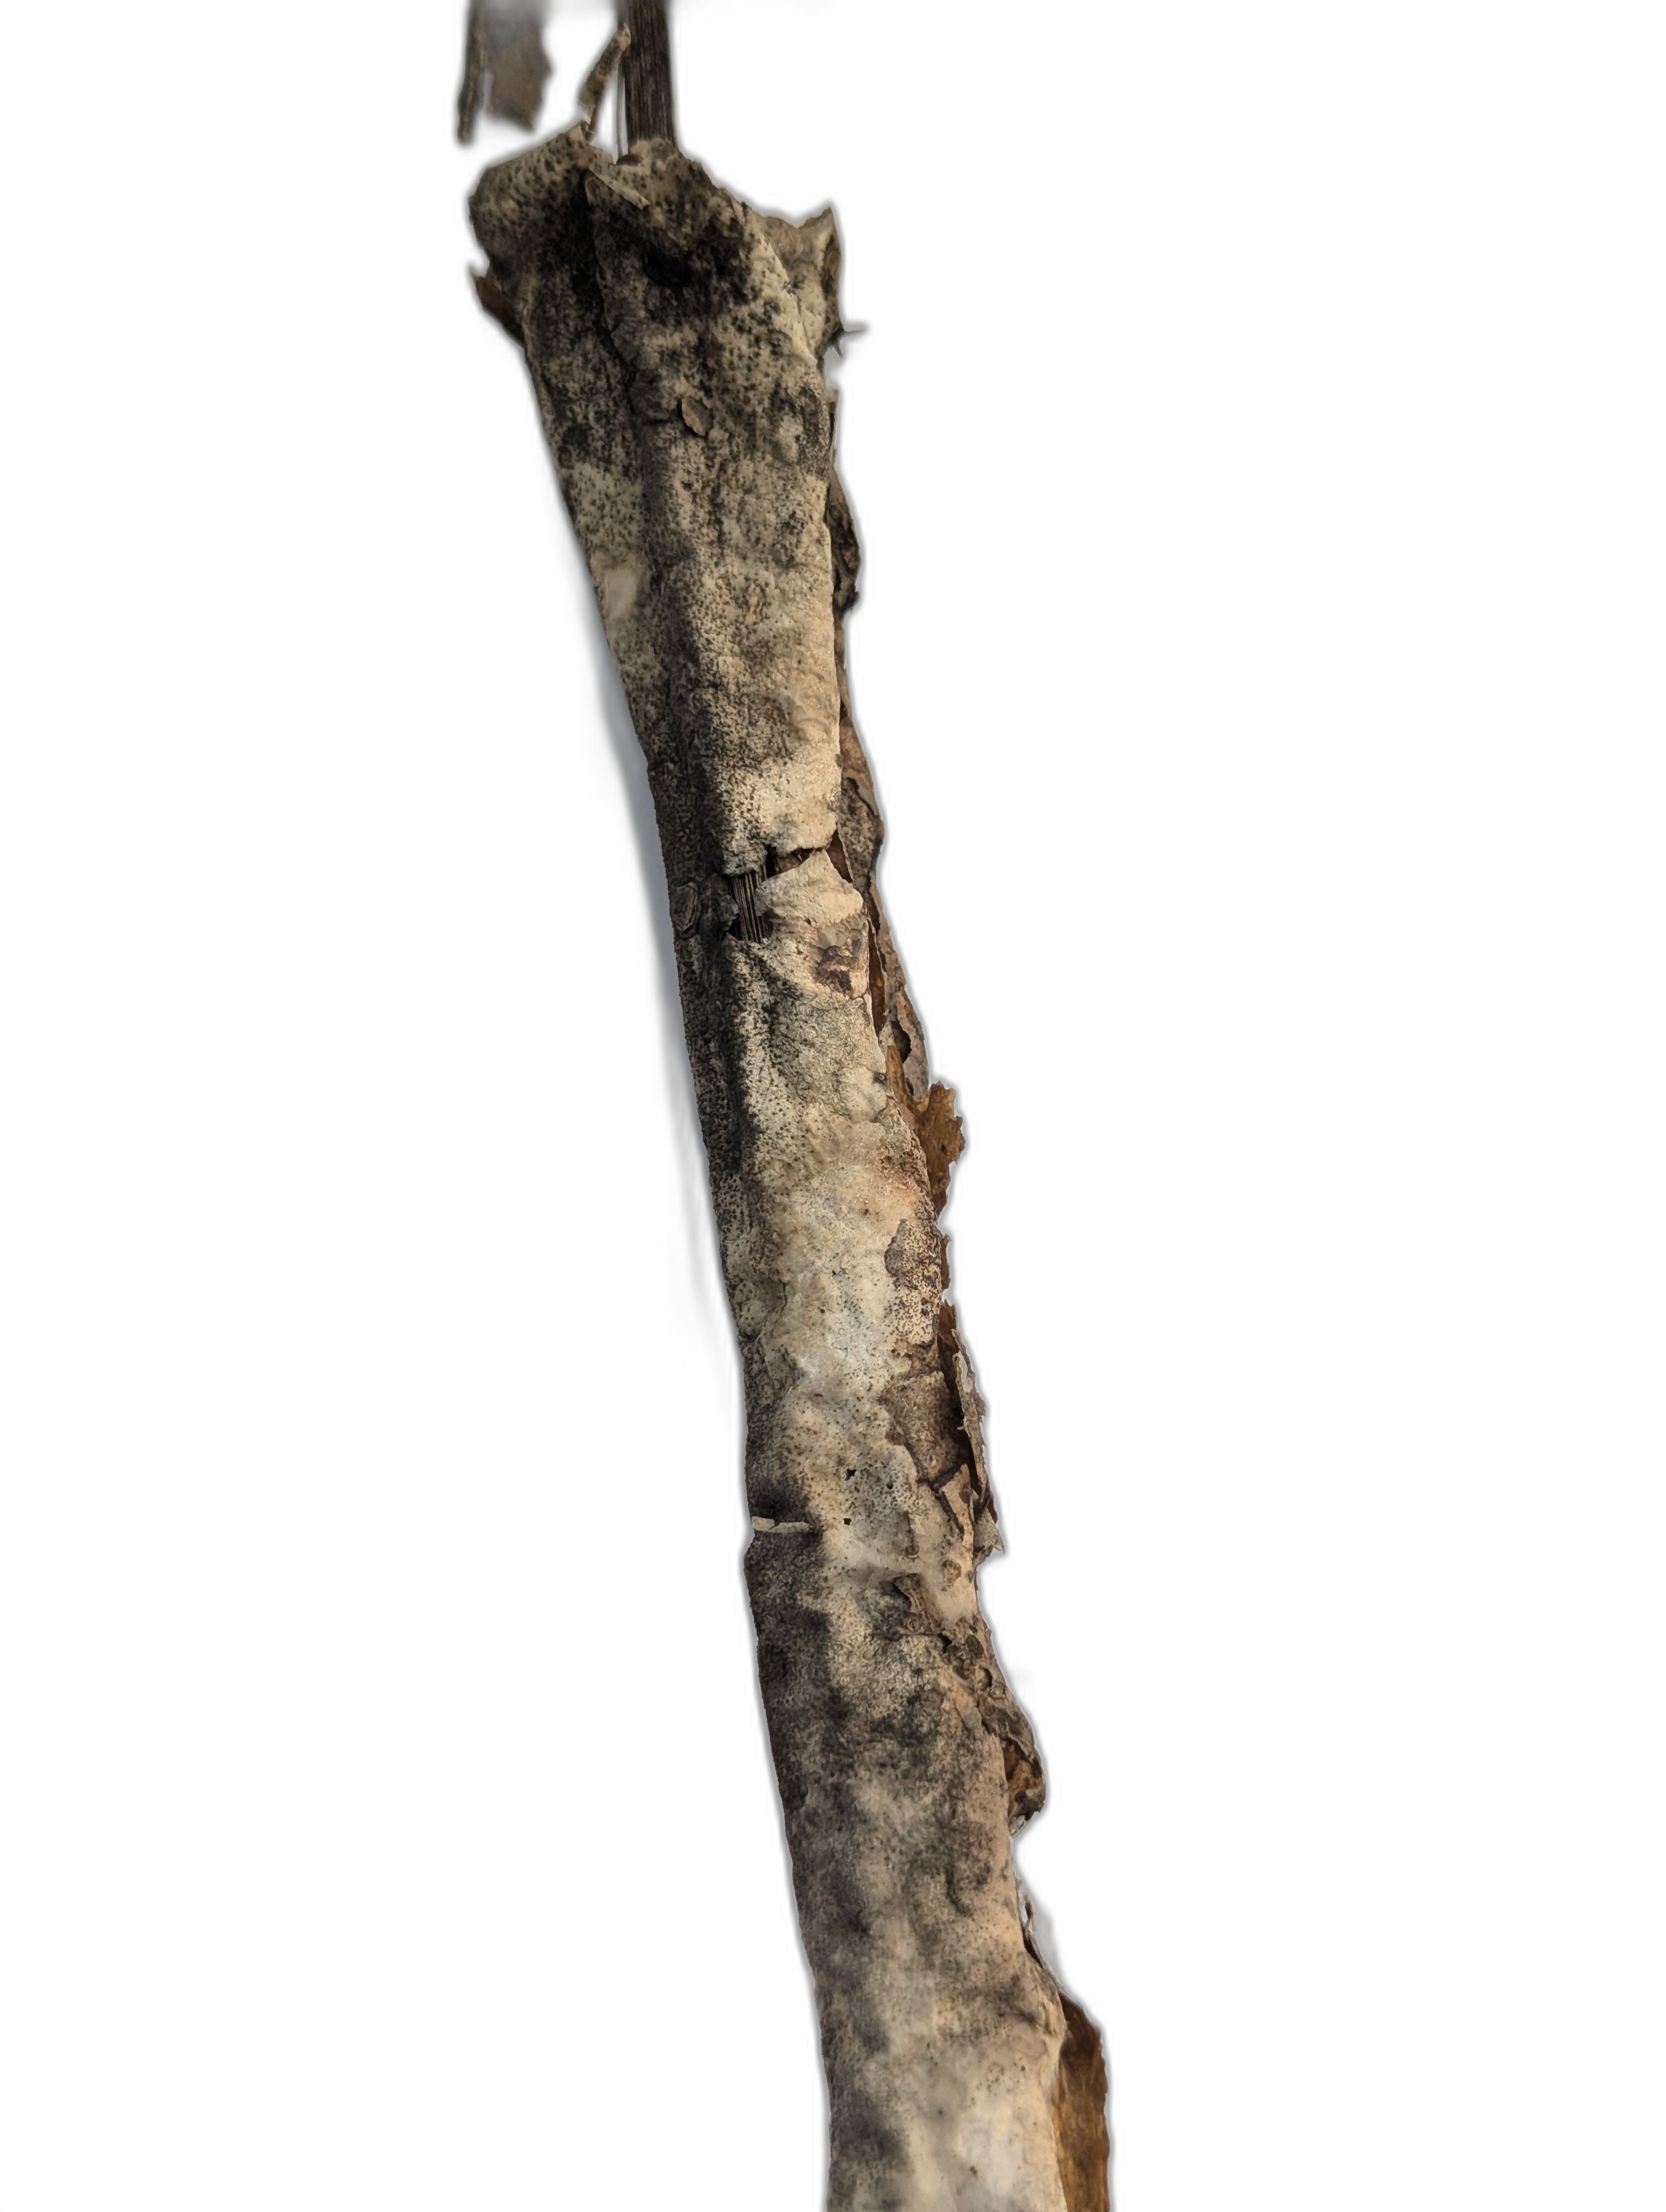
Label: Bad leaf